Piphat

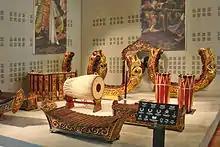
"Piphat Mon" exhibited at Cité de la Musique, Paris

"Wong piphat khrueang khu" is developed from "piphat khrueang ha", by arranging instruments in pairs of treble-bass. It consists of: